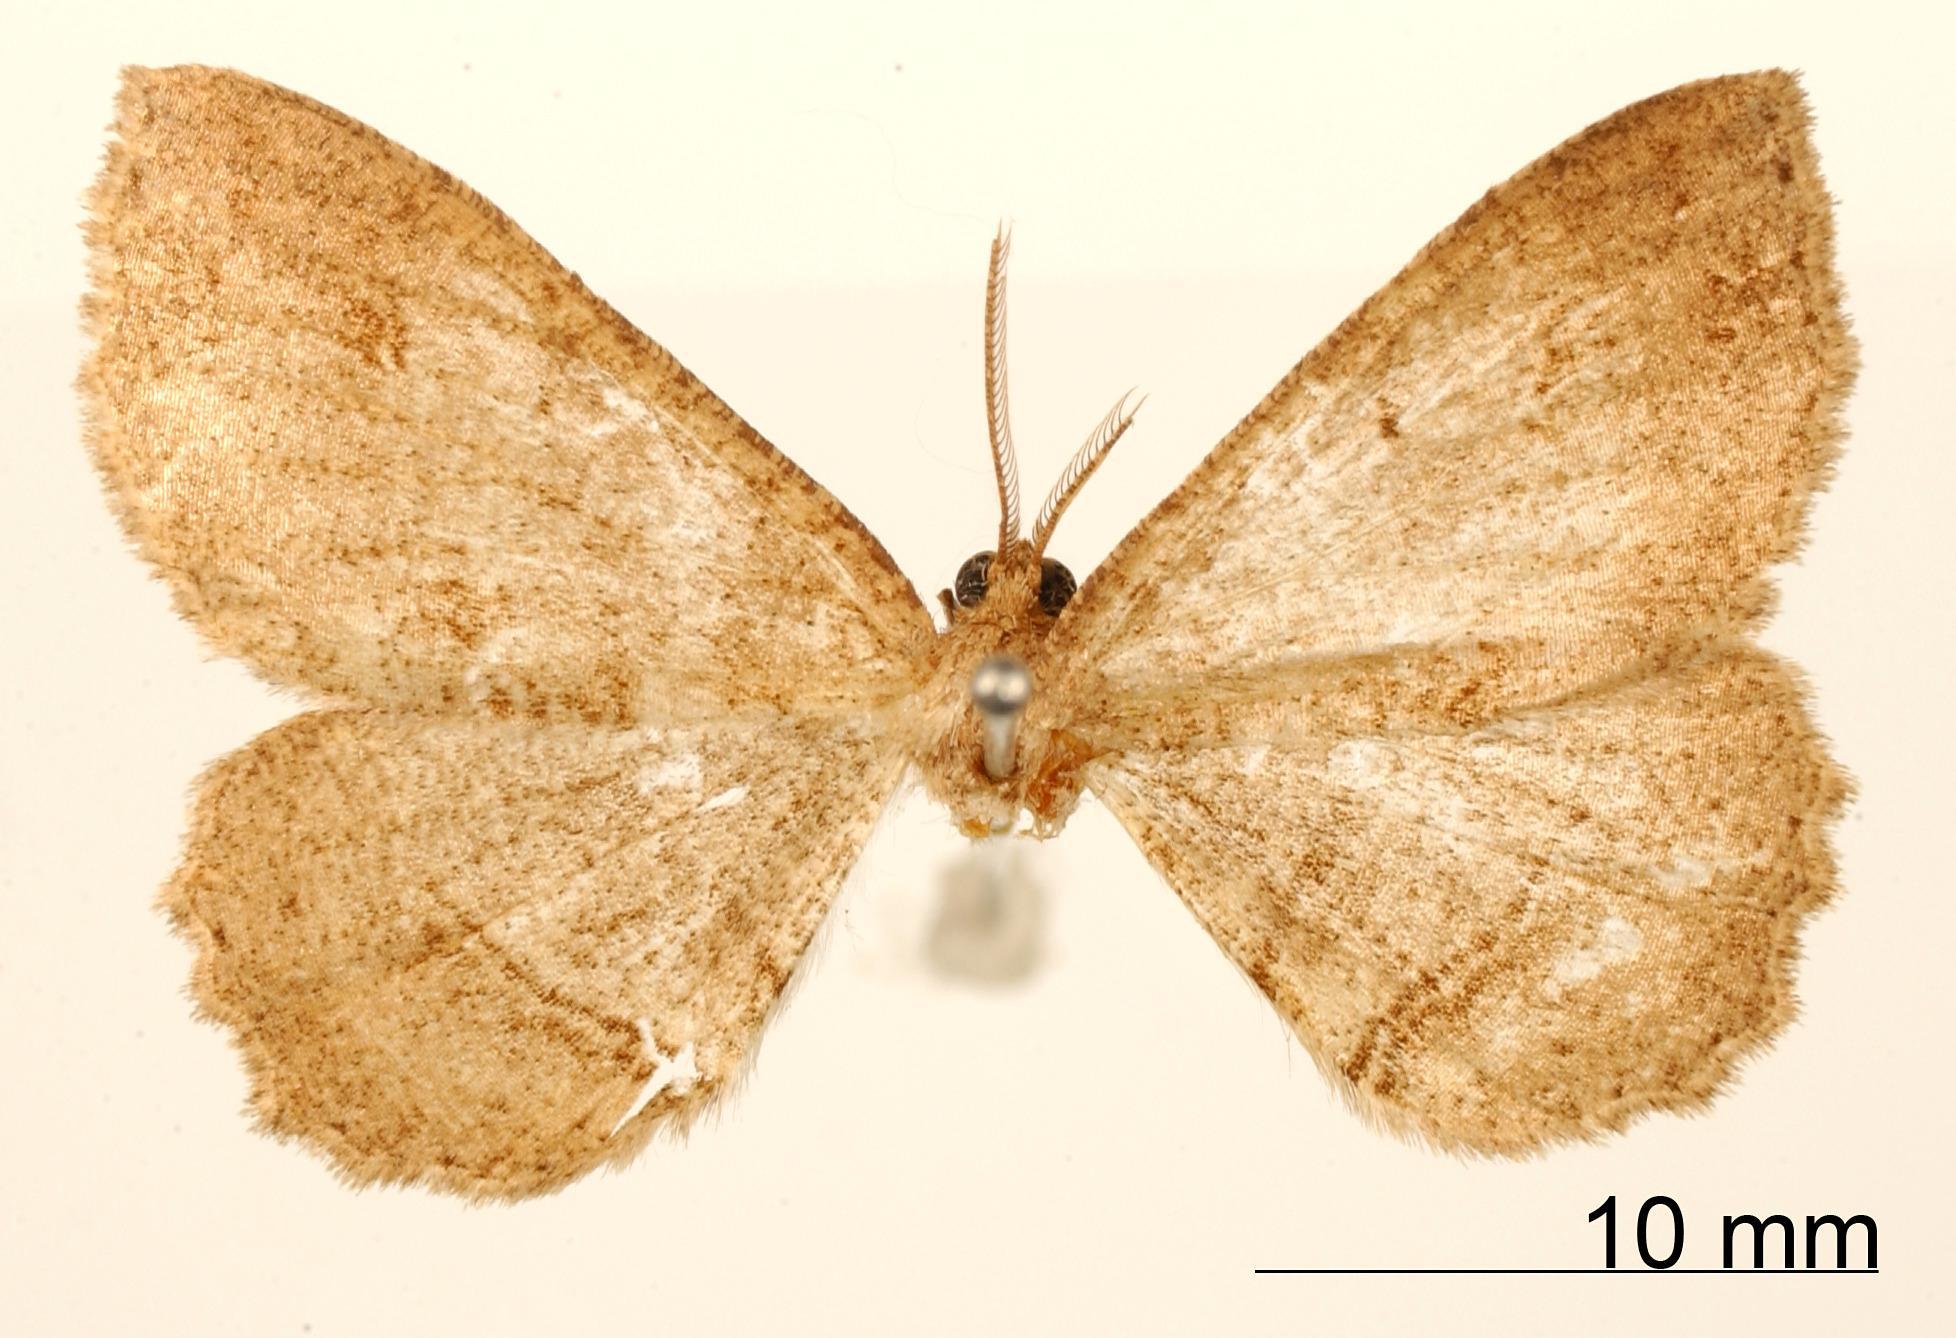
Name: Melanolophia solida
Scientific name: Melanolophia solida Rindge, 1964
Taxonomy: Animalia, Arthropoda, Insecta, Lepidoptera, Geometridae, Ennominae
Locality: Guadalajara, Mexico, Mexico